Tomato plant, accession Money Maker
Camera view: vertical (180 deg); turntable rotation: 30 degrees
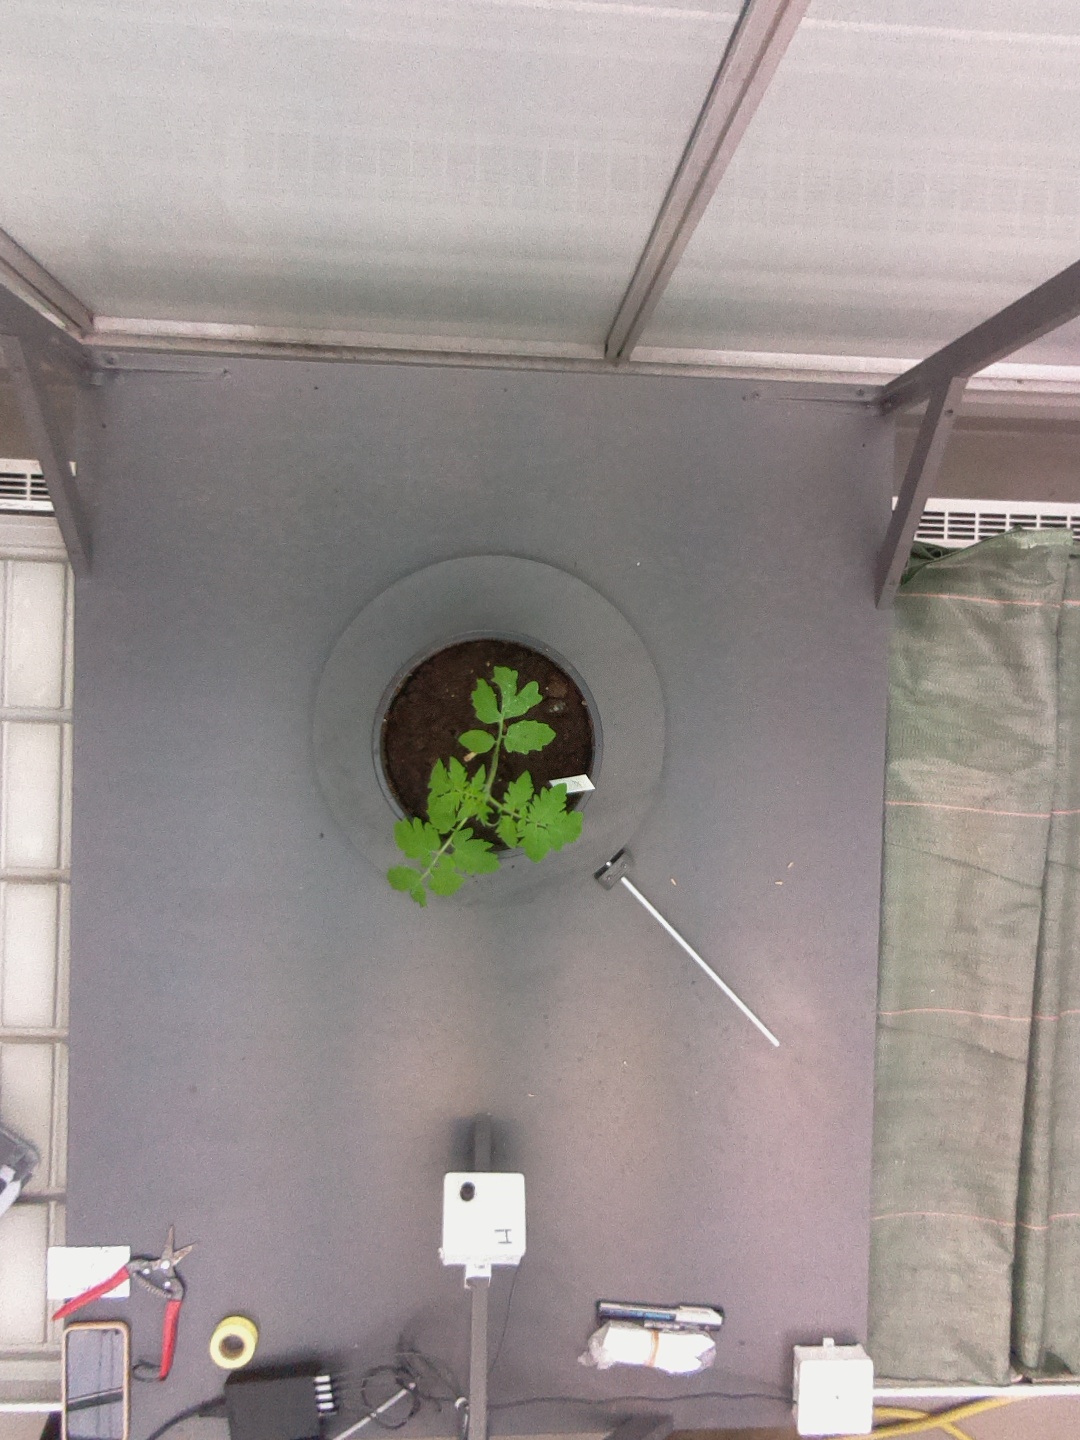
BBCH growth stage 13: 6 of true leaves visible